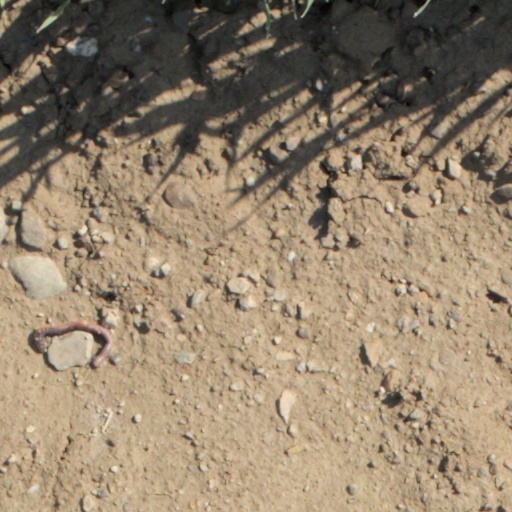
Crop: wheat